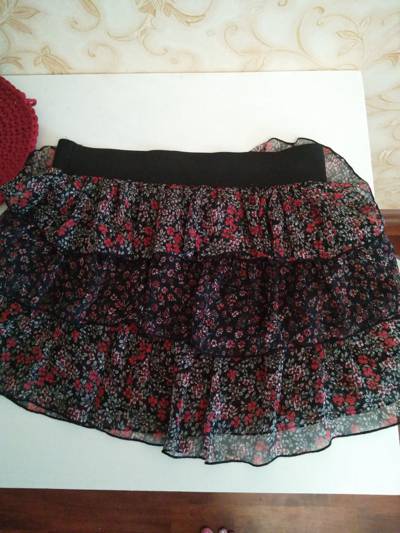
Waste category: clothes